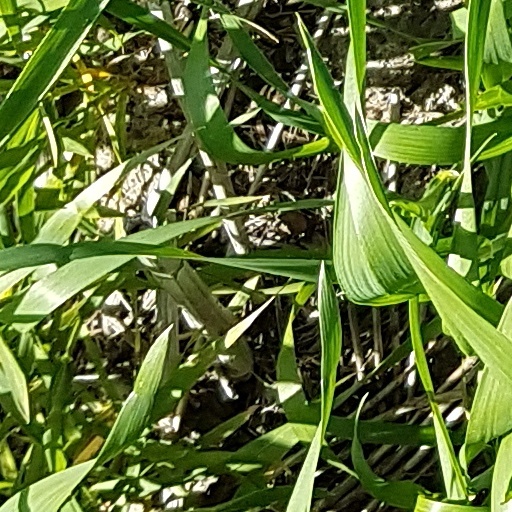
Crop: wheat